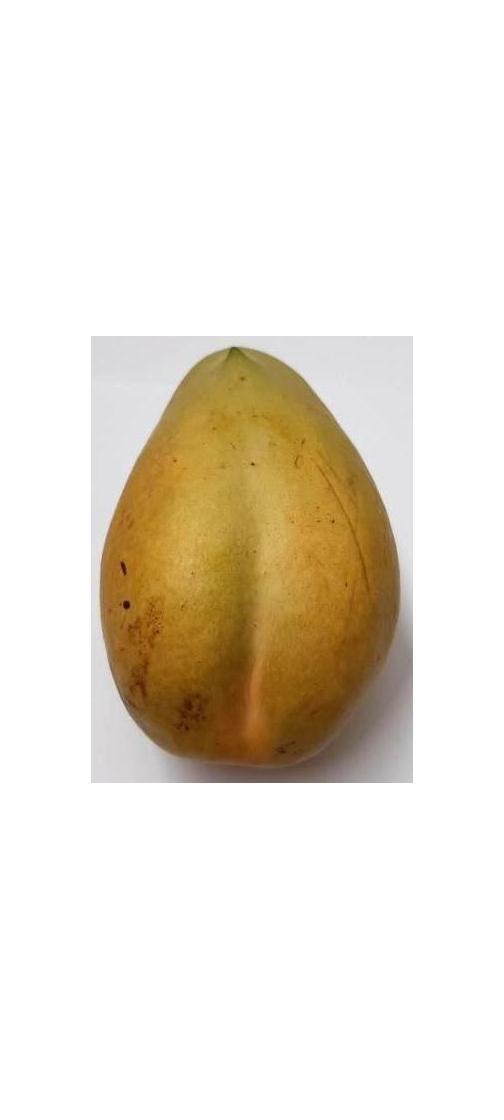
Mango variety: Bari-11